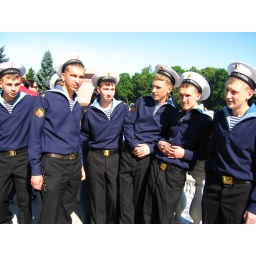
the boys in blue